Armenians in Syria

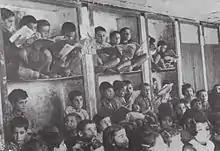
Armenian students cramped into crowded classrooms in Aleppo after they flooded Syrian cities due to the Armenian genocide of 1915

During the first half of the 7th century, Armenia was conquered by the Arab Islamic Caliphate. Thousands of Armenians were carried into slavery by the Arab invaders to serve in other regions of the Umayyad Caliphate including their capital Damascus in the Muslim-controlled Syria.